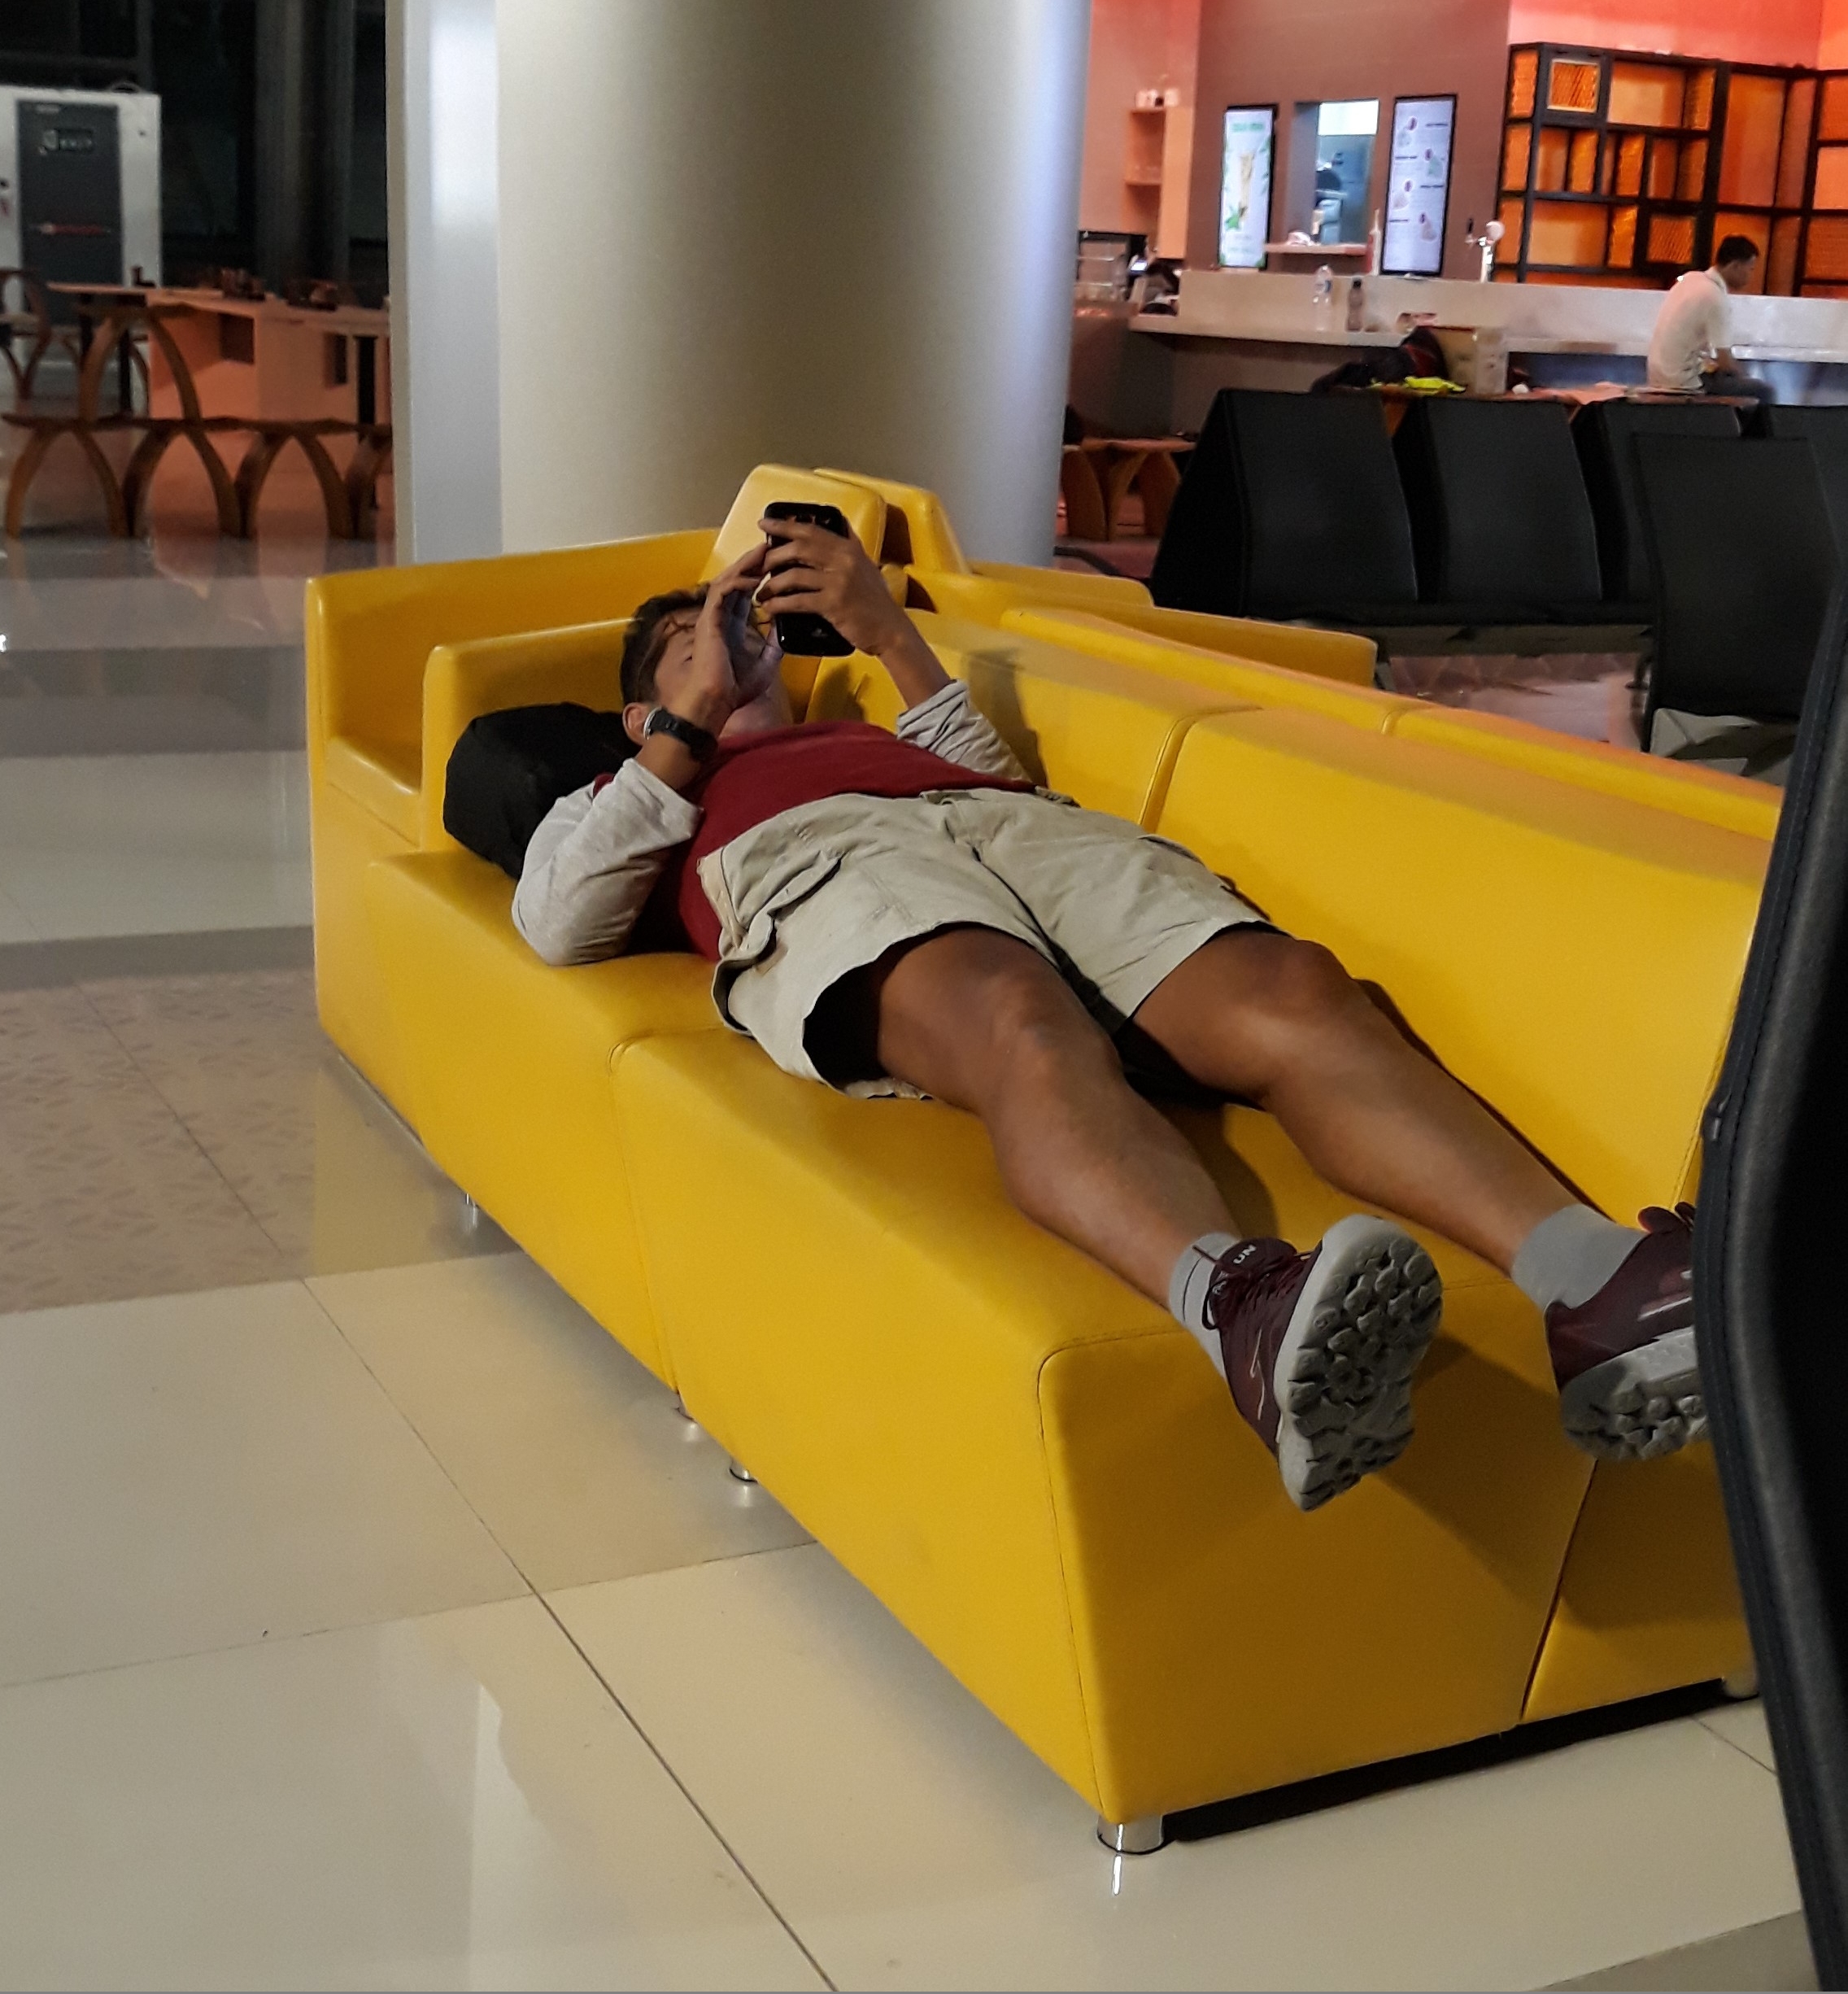
browsing, killing, time, rest, waiting, sofa, room, comfort, couch, automotive design, yellow, flooring, thigh, leisure, fashion design, studio couch, human leg, fun, automotive exterior, luxury vehicle, recreation, eyewear, advertising, television, physical fitness